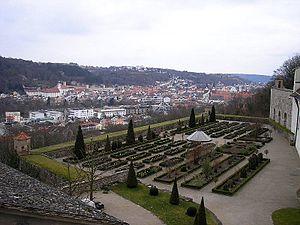
L'expression latine, Hortus Eystettensis, le « jardin d'Eichstätt », peut désigner :